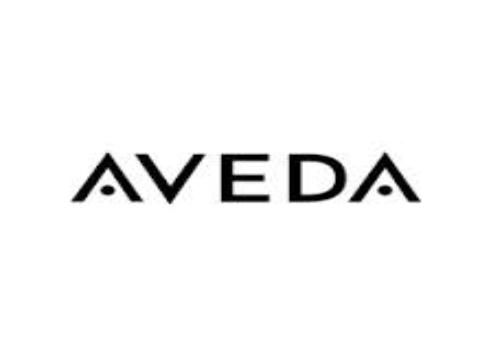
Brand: Aveda
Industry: Necessities